Dum Laga Ke Haisha

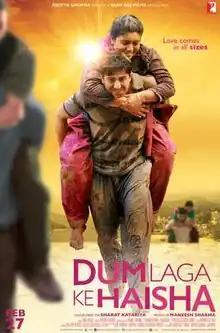
Theatrical release poster

Dum Laga Ke Haisha, released internationally as My Big Fat Bride, is a 2015 Indian Hindi-language romantic comedy-drama film written and directed by Sharat Katariya and produced by Maneesh Sharma. The film stars Ayushmann Khurrana and Bhumi Pednekar, in her film debut, in the lead roles. The film's soundtrack was composed by Anu Malik, with Italian composer Andrea Guerra composing the background score. The film was released on 27 February 2015 to positive reviews from critics and was a commercial success. According to Box Office India, the film collected domestically after a five-week run. The film celebrated 50 days of its theatrical run on 16 April 2015. The film's final worldwide gross was .